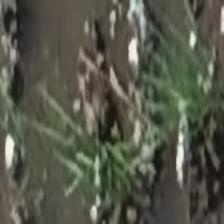
Label: clustered